Describe the emotion expressed in this image:  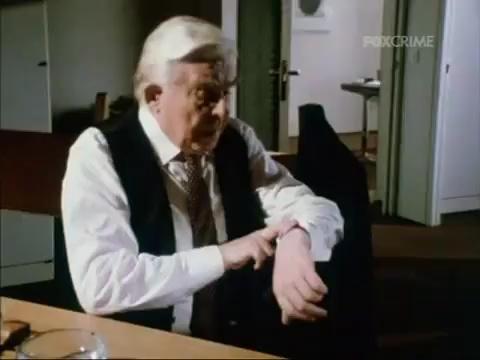
This person displays Pain, valence and arousal with low intensity.